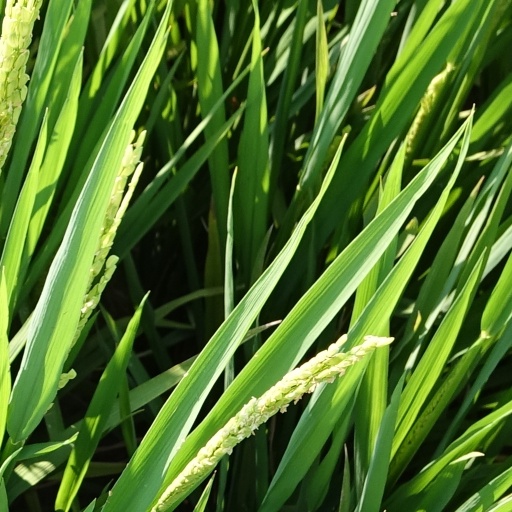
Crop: rice